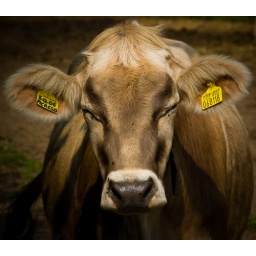
This blinking cow was found in Lazio, not far from lake Bracciano.